List of United States presidential assassination attempts and plots

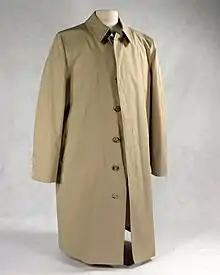
The bulletproof trenchcoat that Ford began wearing in public in October 1975 following his assassination attempt in San Francisco

On July 13, 2024, then former president Donald Trump, and the Republican Party's presumptive nominee in the presidential election that year, was shot at while addressing a campaign rally near Butler, Pennsylvania. Shortly after Trump began addressing the rally, 20-year-old Thomas Matthew Crooks fired eight rounds with an AR-15–style rifle from the roof of a building located around from the stage. Crooks also killed audience member Corey Comperatore and critically injured two other audience members. Crooks was shot and killed by the U.S. Secret Service's counter-sniper team. Trump was hit by a bullet wounding his right ear and he took cover on the floor of the podium, where he was shielded by Secret Service personnel. After agents helped him to his feet, Trump emerged with blood on his ear and face. He then either mouthed or shouted the words "Fight! Fight! Fight!" The images of a bloodied Trump pumping his fist in the air, with an American flag in the background, were widely praised as iconic and historically significant. Trump was escorted off-stage and taken to a nearby hospital before being released in stable condition a few hours later. He would later go on to win the election.